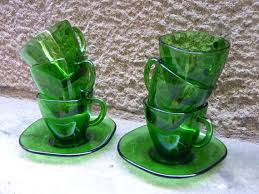
Waste category: glass